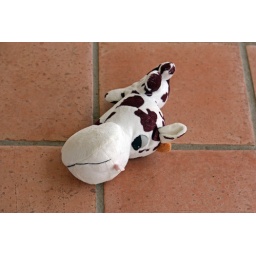
The cow in the cross hairs